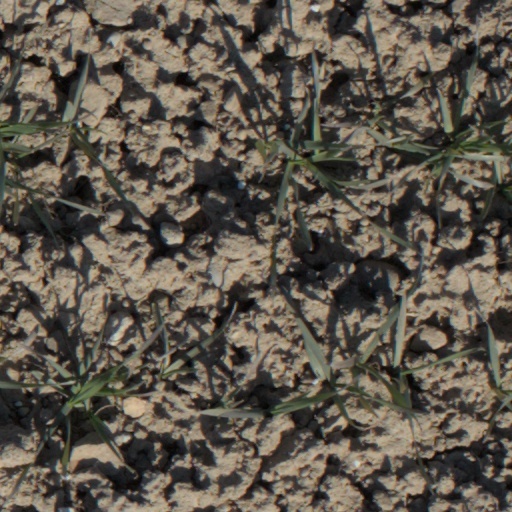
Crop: wheat